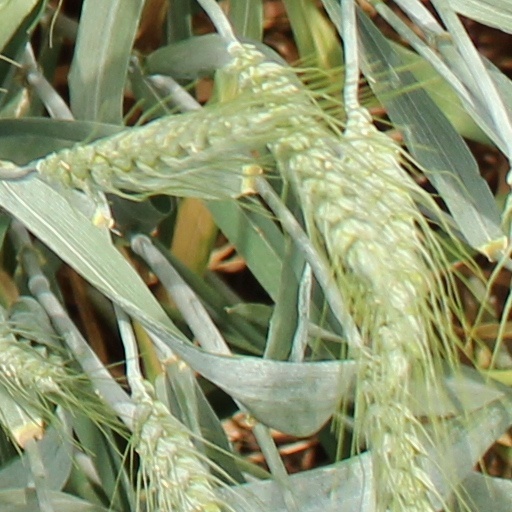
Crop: wheat